Flange

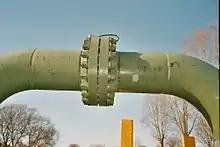
Two ASME type flanges, bolted together on a gas pipeline

Pipe flanges that are made to standards called out by ASME B16.5 or ASME B16.47, and MSS SP-44. They are typically made from forged materials and have machined surfaces. ASME B16.5 refers to nominal pipe sizes (NPS) from " to 24". B16.47 covers NPSs from 26" to 60". Each specification further delineates flanges into pressure classes: 150, 300, 400, 600, 900, 1500 and 2500 for B16.5, and B16.47 delineates its flanges into pressure classes 75, 150, 300, 400, 600, 900. However these classes do not correspond to maximum pressures in psi. Instead, the maximum pressure depends on the material of the flange and the temperature. For example, the maximum pressure for a Class 150 flange is 285 psi, and for a Class 300 flange it is 740 psi (both are for ASTM a105 carbon steel and temperatures below 100 °F).